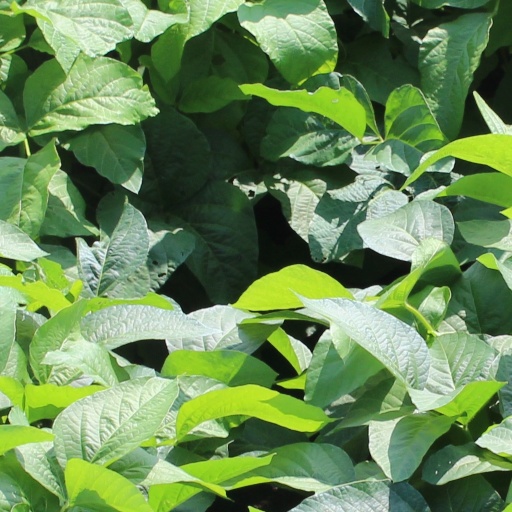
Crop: soybean